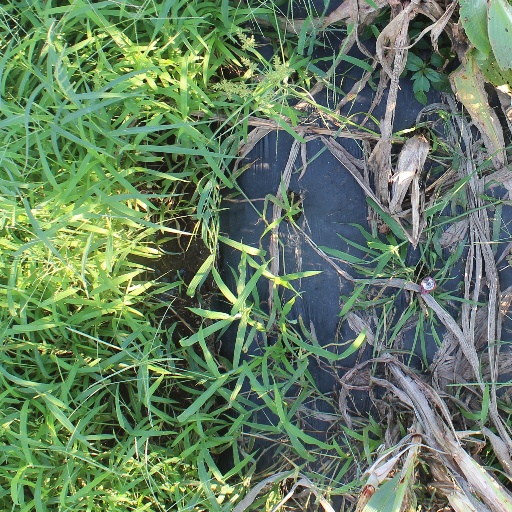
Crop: sorghum